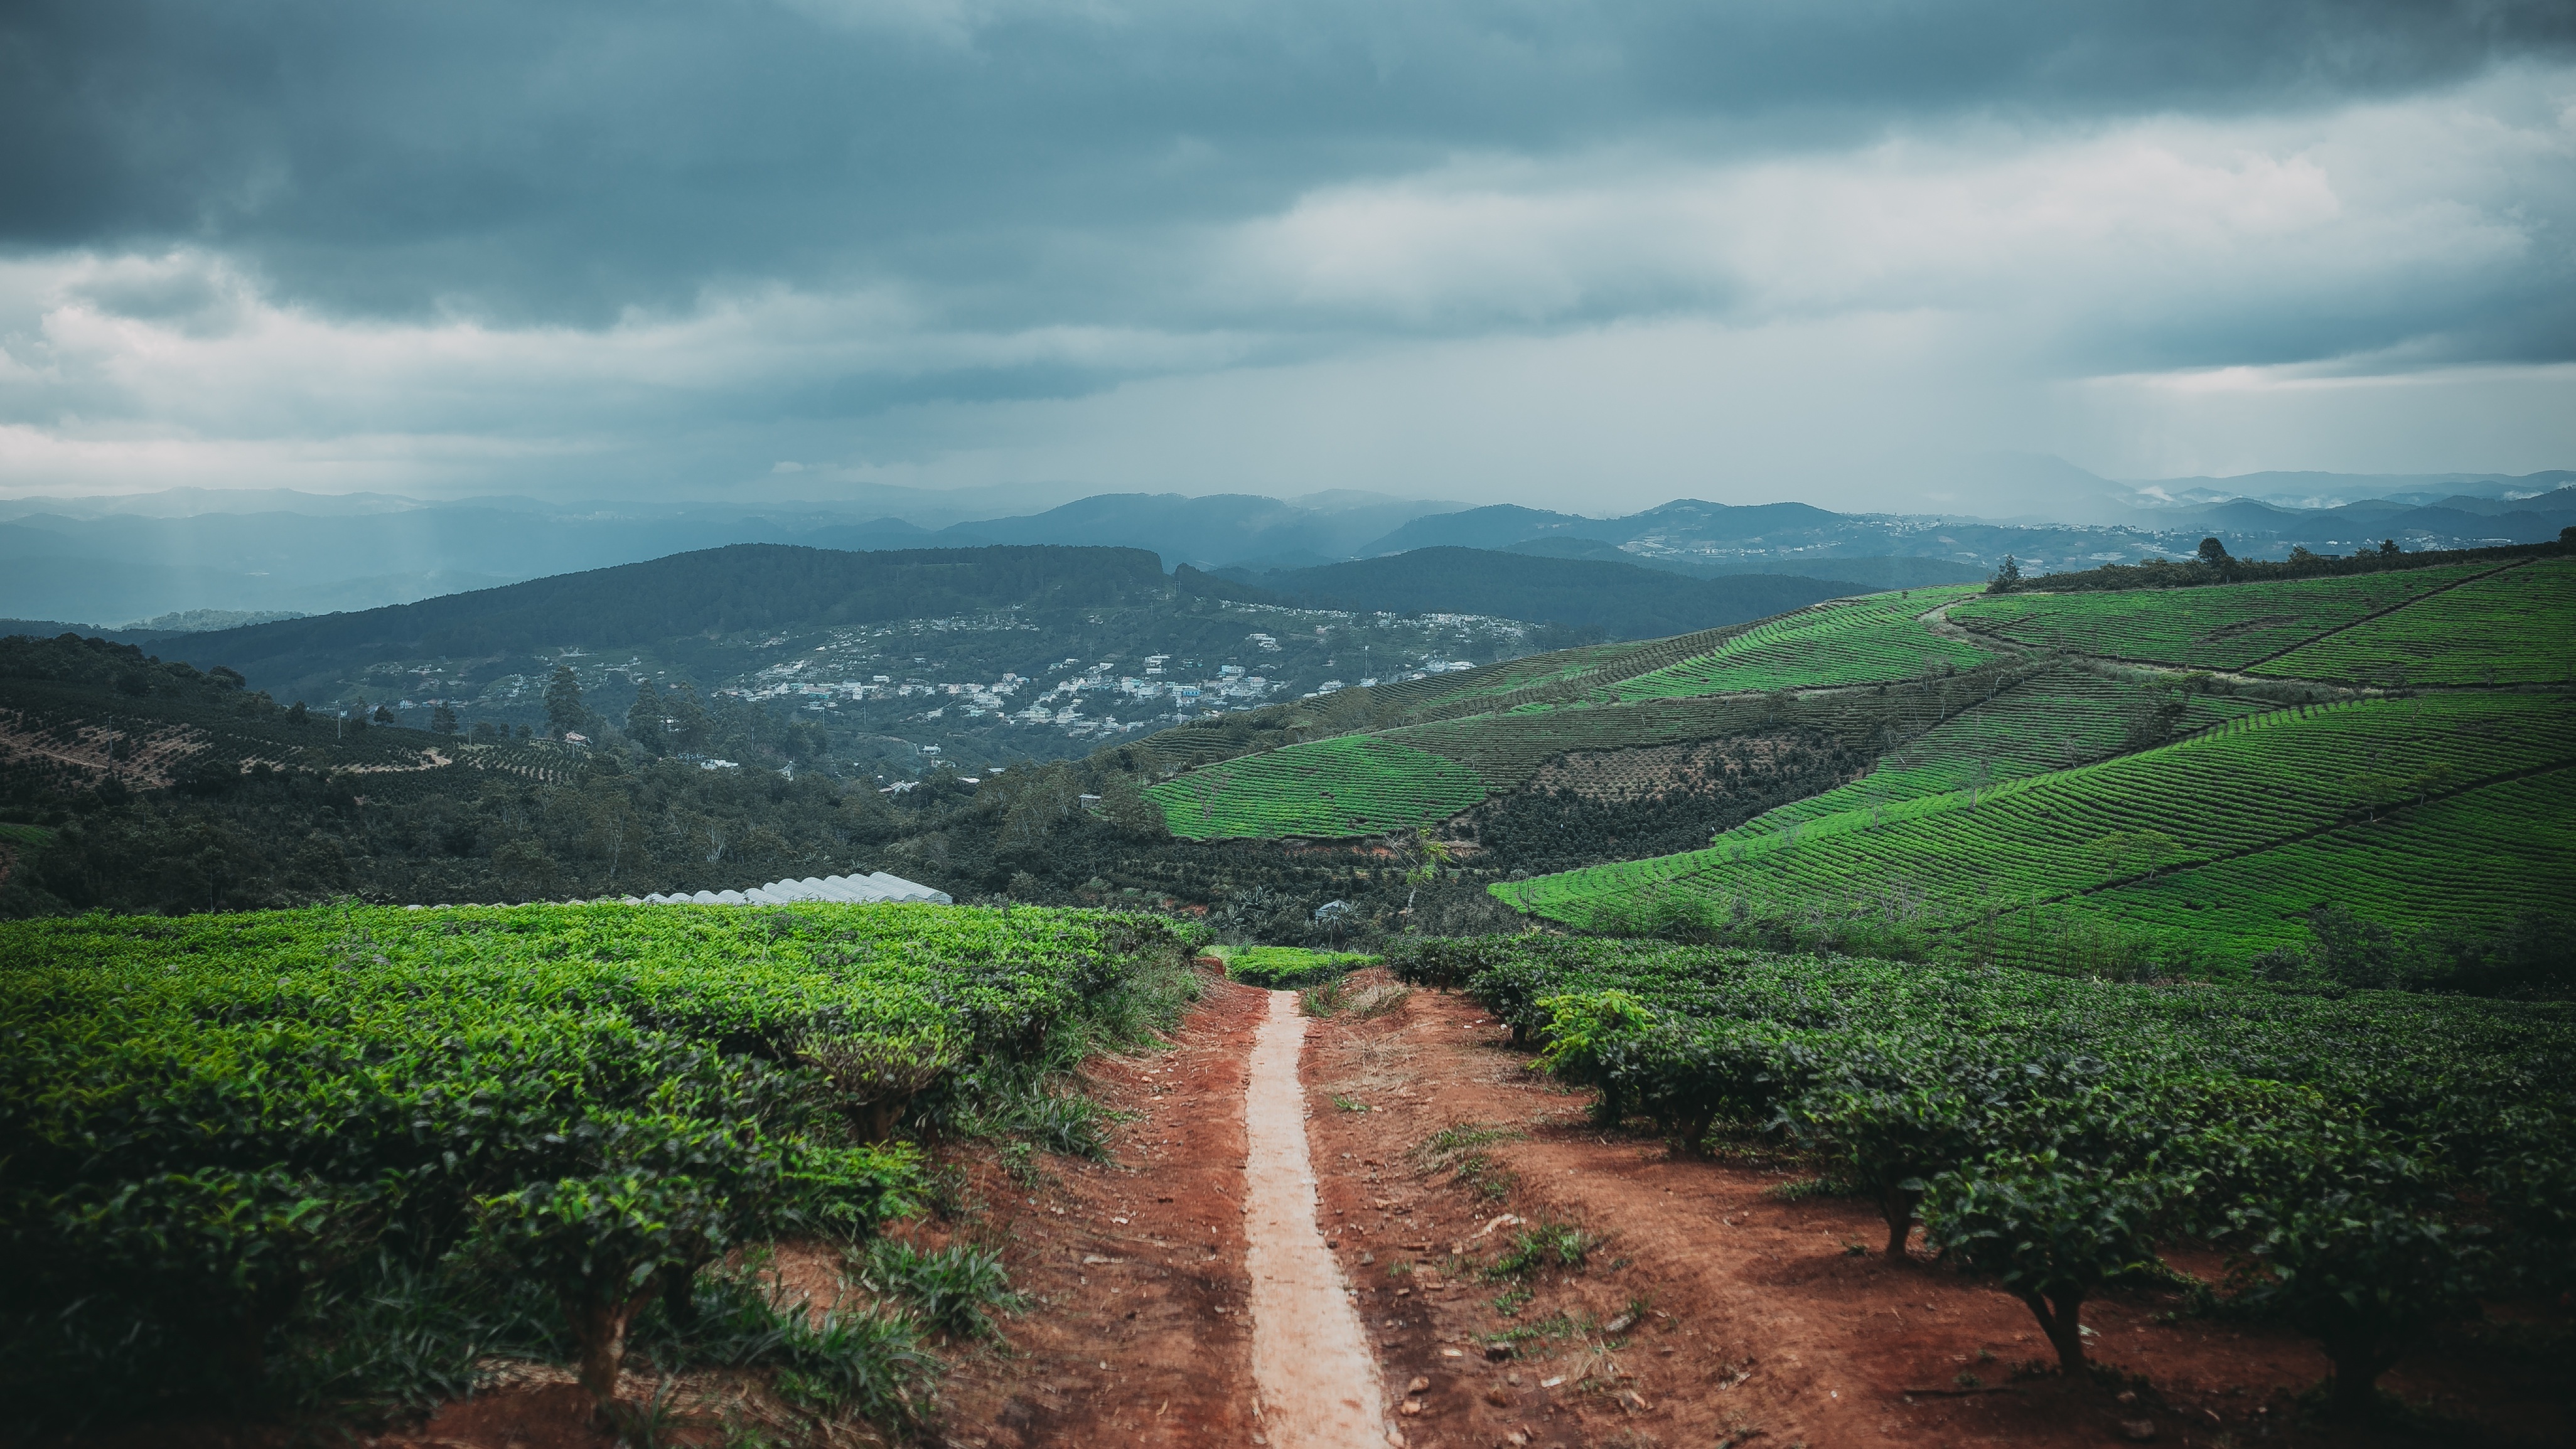
landscape, nature, path, grass, horizon, mountain, cloud, sky, track, trail, field, meadow, countryside, hill, valley, country, travel, dirt road, environment, rural, green, journey, scenery, soil, agriculture, highland, terrain, mountain road, plantation, plateau, rural area, geographical feature, atmospheric phenomenon, mountainous landforms